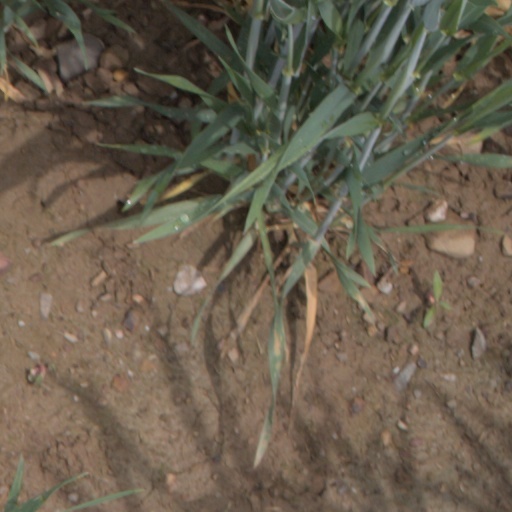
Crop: wheat